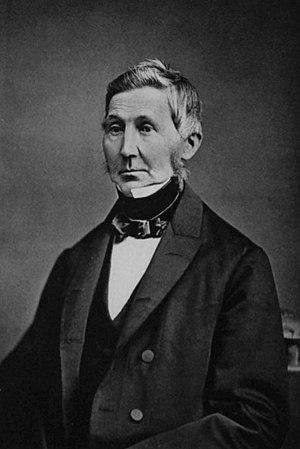
La Bene Merenti est une pièce commémorative en or, la plus haute distinction de la ville hanséatique de Lübeck. Création de l'artiste Adolph von Menzel, elle représente la déesse allégorique de la ville Lubeca.